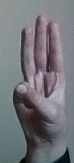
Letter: thaa